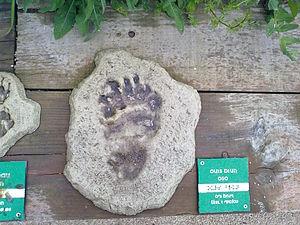
Etsaut, France